The Wizard of Stone Mountain

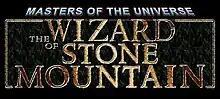

The Wizard of Stone Mountain is a 2011 fantasy-adventure fan film based upon Mattel's Masters of the Universe franchise and "Faust" by Johann Wolfgang von Goethe. The film was directed by John F. Carroll and Russell Minton during the summer of 2010 around Austin, Texas and the Texas Hill Country.